16th Special Operations Squadron

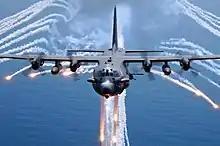
An AC-130 fires its flares off, 2007.

The 16th also flew missions over Mazār-e Sharīf, Kunduz, Kandahar, Shkin, Asadabad, Bagram, Baghran, Tora Bora, and nearly every other part of Afghanistan. The squadron has participated in a number of operations within Afghanistan including Operations Full Throttle, Roll Tide, and Eagle Fury. It also performed on-call close air support and armed reconnaissance over Kandahar after an assassination attempt against Afghanistan's President, Hamid Karzai.